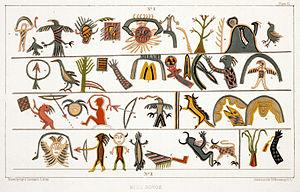
Les documents sur écorce de bouleau sont des documents écrits sur la couche interne de l'écorce de bouleau qui était couramment utilisée comme support d'écriture dans certaines régions avant la production en masse de papier.